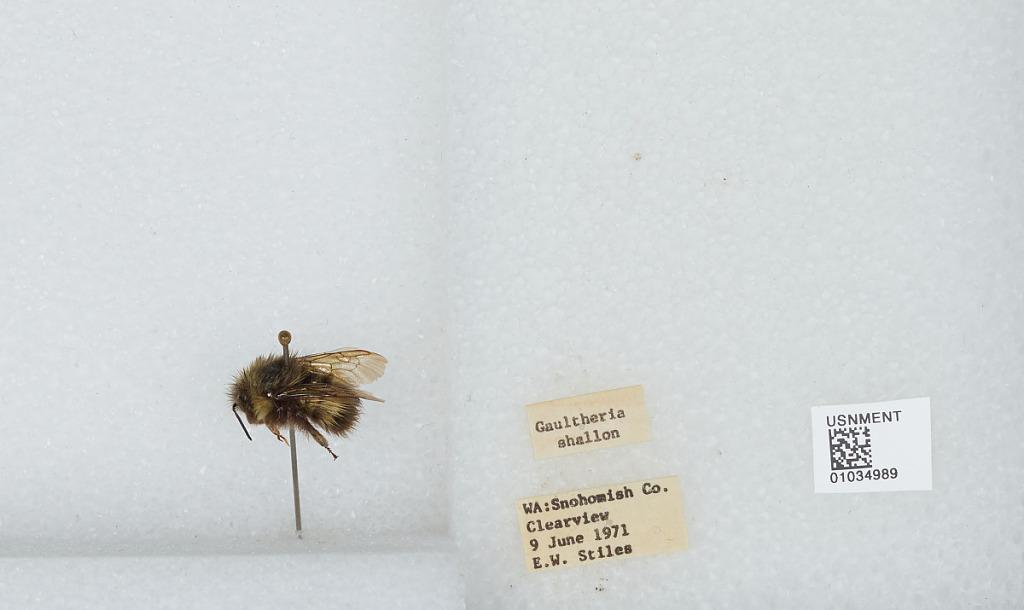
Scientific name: Bombus (Pyrobombus) sitkensis Nylander
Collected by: E. Stiles
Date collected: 1971-6-9
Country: United States
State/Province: Washington
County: Snohomish
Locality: Clearview
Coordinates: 47.8292, -122.145